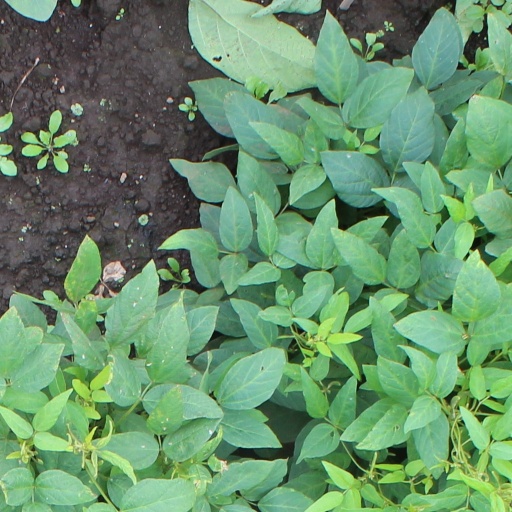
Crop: soybean